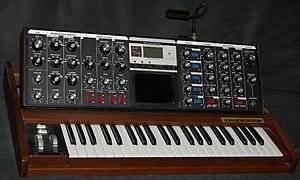
Robert Arthur « Bob » Moog, né le 23 mai 1934 à New York et mort d’une tumeur cérébrale le 21 août 2005 à Asheville en Caroline du Nord, est un ingénieur électronicien américain, docteur en électronique, fondateur de la marque qui porte son nom.
Le Minimoog Voyager est un synthétiseur analogique monophonique conçu et fabriqué par la société américaine Moog à partir de 2002.